2004 World Series

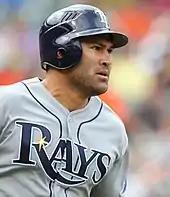
Johnny Damon hit the game and series-winning leadoff home run for the Red Sox in the first inning.

Seattle Mariners designated hitter Edgar Martínez was presented with the 2004 Roberto Clemente Award, having announced his retirement one month before. The ceremonial first pitch was thrown by arguably the Cardinals' best-ever position player, Stan Musial, and caught by arguably their best-ever pitcher, Bob Gibson. "The Star-Spangled Banner" and "God Bless America" were sung by country music singer Martina McBride and singer–songwriter Amy Grant respectively. During the game, a sign for the fast-food restaurant Taco Bell that measured and read "Free Taco Here", was hung approximately from home plate, over the left-center field bullpen. Taco Bell promised that, if the sign was hit by a home run ball, they would give a free "Crunchy Beef Taco" to everyone in the United States.